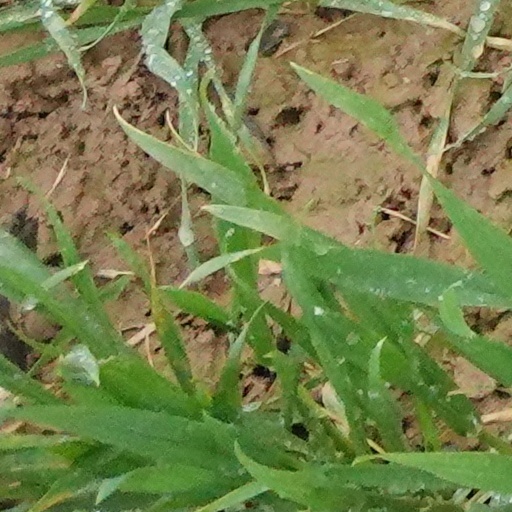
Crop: wheat